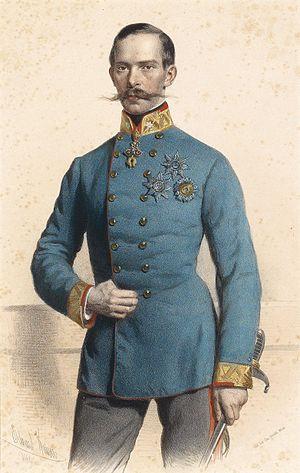
Rainer Ferdinand Maria Johann Evangelist Franz Ignaz d'Autriche, né à Milan le 11 janvier 1827 et mort à Vienne le 27 janvier 1913 est un archiduc d'Autriche et homme d'État. C'est un fils de Rainier d'Autriche, vice-roi de Lombardie-Vénétie et de Élisabeth de Savoie-Carignan.